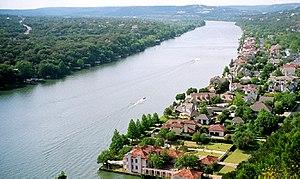
Le lac Austin est un lac de barrage situé au Texas à Austin sur la riviere Colorado et formé en 1939 par la construction du barrage Tom Miller.
Le fleuve Colorado coule dans le Sud des États-Unis. Il est le plus long fleuve coulant entièrement au Texas. Son bassin hydrologique et certains de ses affluents s'étendent jusqu'au Nouveau-Mexique.